Louisville, Kentucky

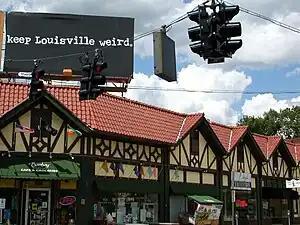
Highlands district, specifically the Bonnycastle neighborhood

The downtown business district of Louisville is located immediately south of the Ohio River and southeast of the Falls of the Ohio. Major roads extend outwards from the downtown area in all directions. The airport is about south of the downtown area. The industrial sections of town are to the south and west of the airport, while most of the residential areas of the city are to the southwest, south, and east of downtown. In 2010, the 22,000-seat KFC Yum! Center was completed. Twelve of the 15 buildings in Kentucky over are located in downtown Louisville.